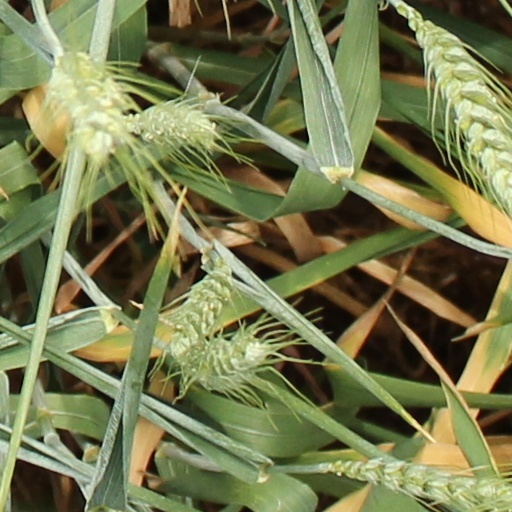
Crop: wheat